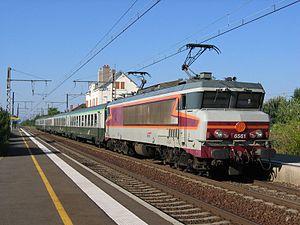
CC 63561 sur un TER Mâcon-Avignon à Saint-Georges-de-Reneins
Les CC 6500 sont une série de locomotives électriques de ligne de la SNCF, produite par l'entreprise française Alstom.
Une locomotive électrique est une locomotive mue par des moteurs électriques.